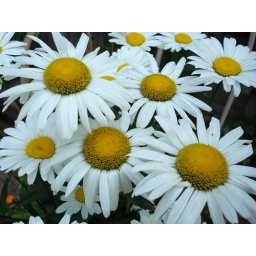
Riot of white and yellow in my garden.